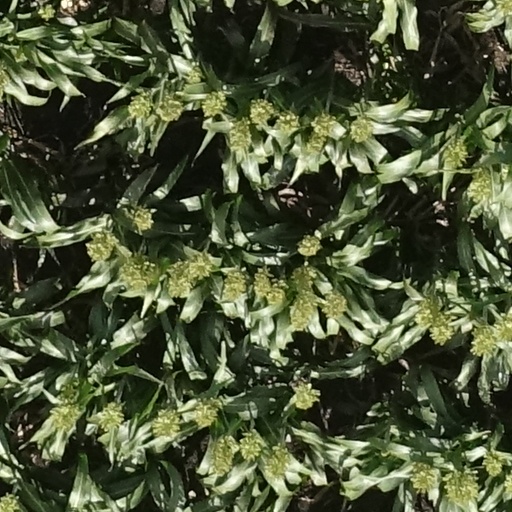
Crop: sorghum